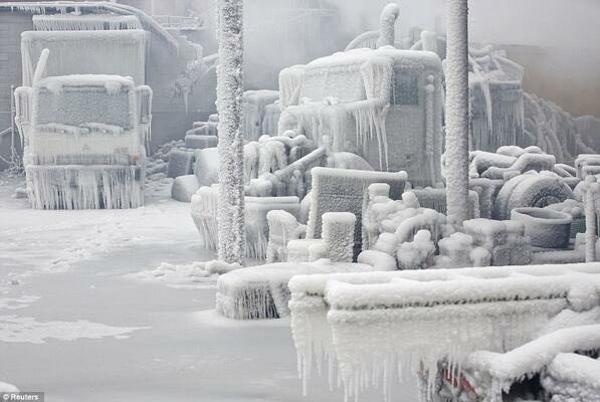
回答: 修造が帰ってこない